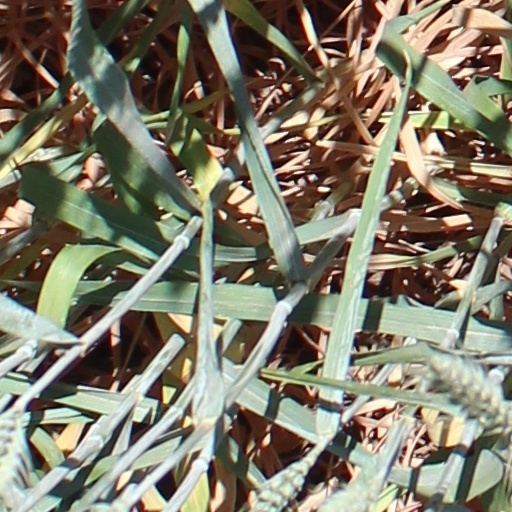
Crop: wheat